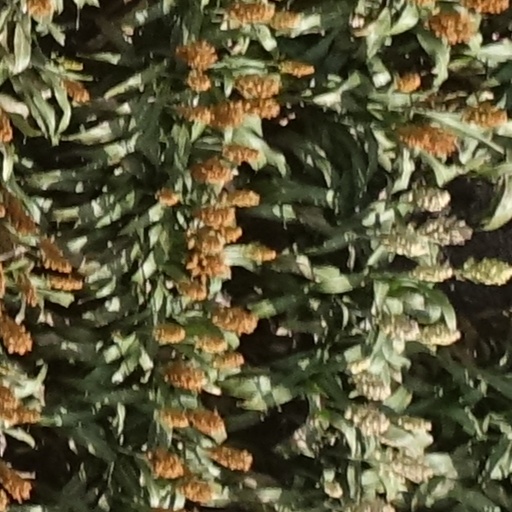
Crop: sorghum